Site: brandenburg
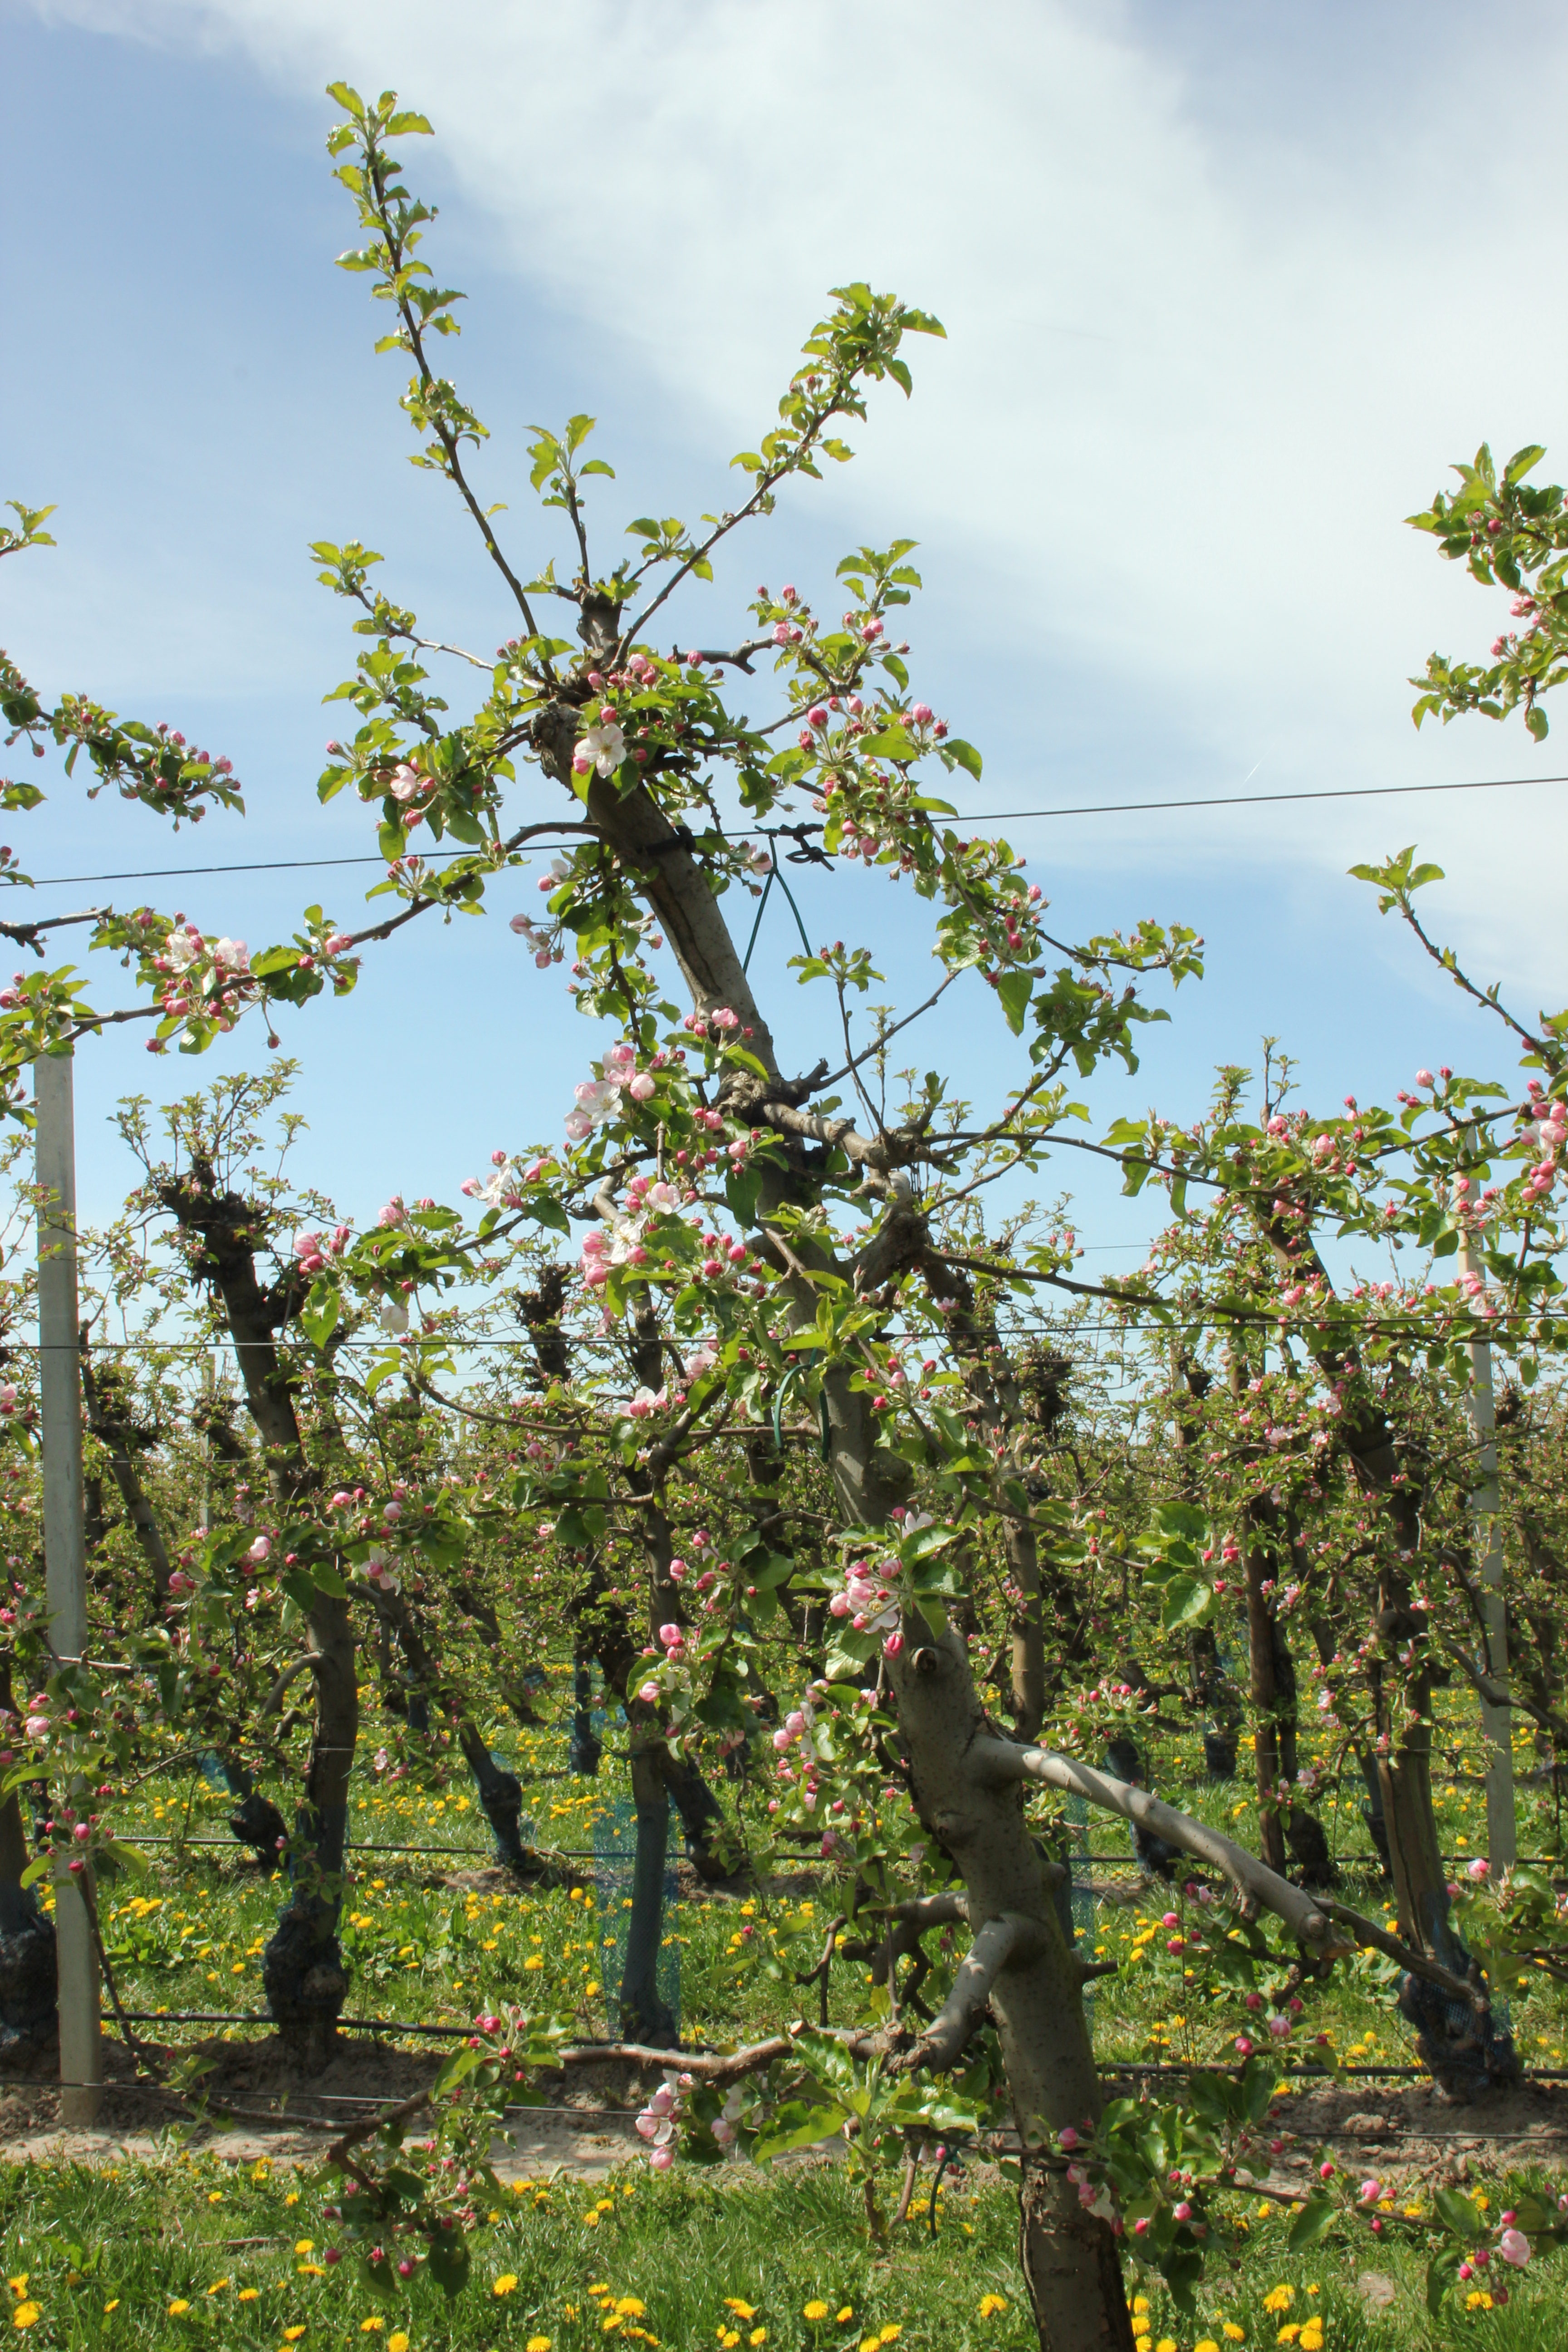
Growth stage (BBCH 57): Inflorescence emergence